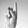
ASL letter: K